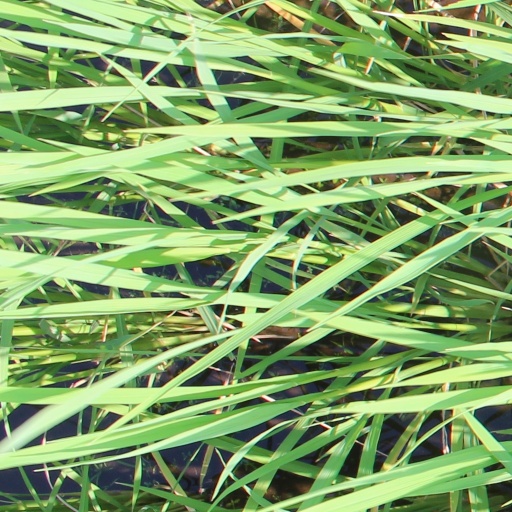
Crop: rice